Peroneal nerve paralysis

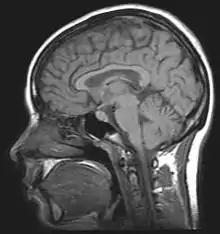
Image of brain MRI.

An MRI (magnetic resonance imaging) scan is an imaging test that uses powerful magnets and radio waves to create pictures of the body. It does not use radiation. Single MRI images are called slices. The images can be stored on a computer or printed on film. One exam produces dozens or sometimes hundreds of images. To locate nerve palsy, MRI is used by physicians to detect the position and location of damaged peroneal nerve.